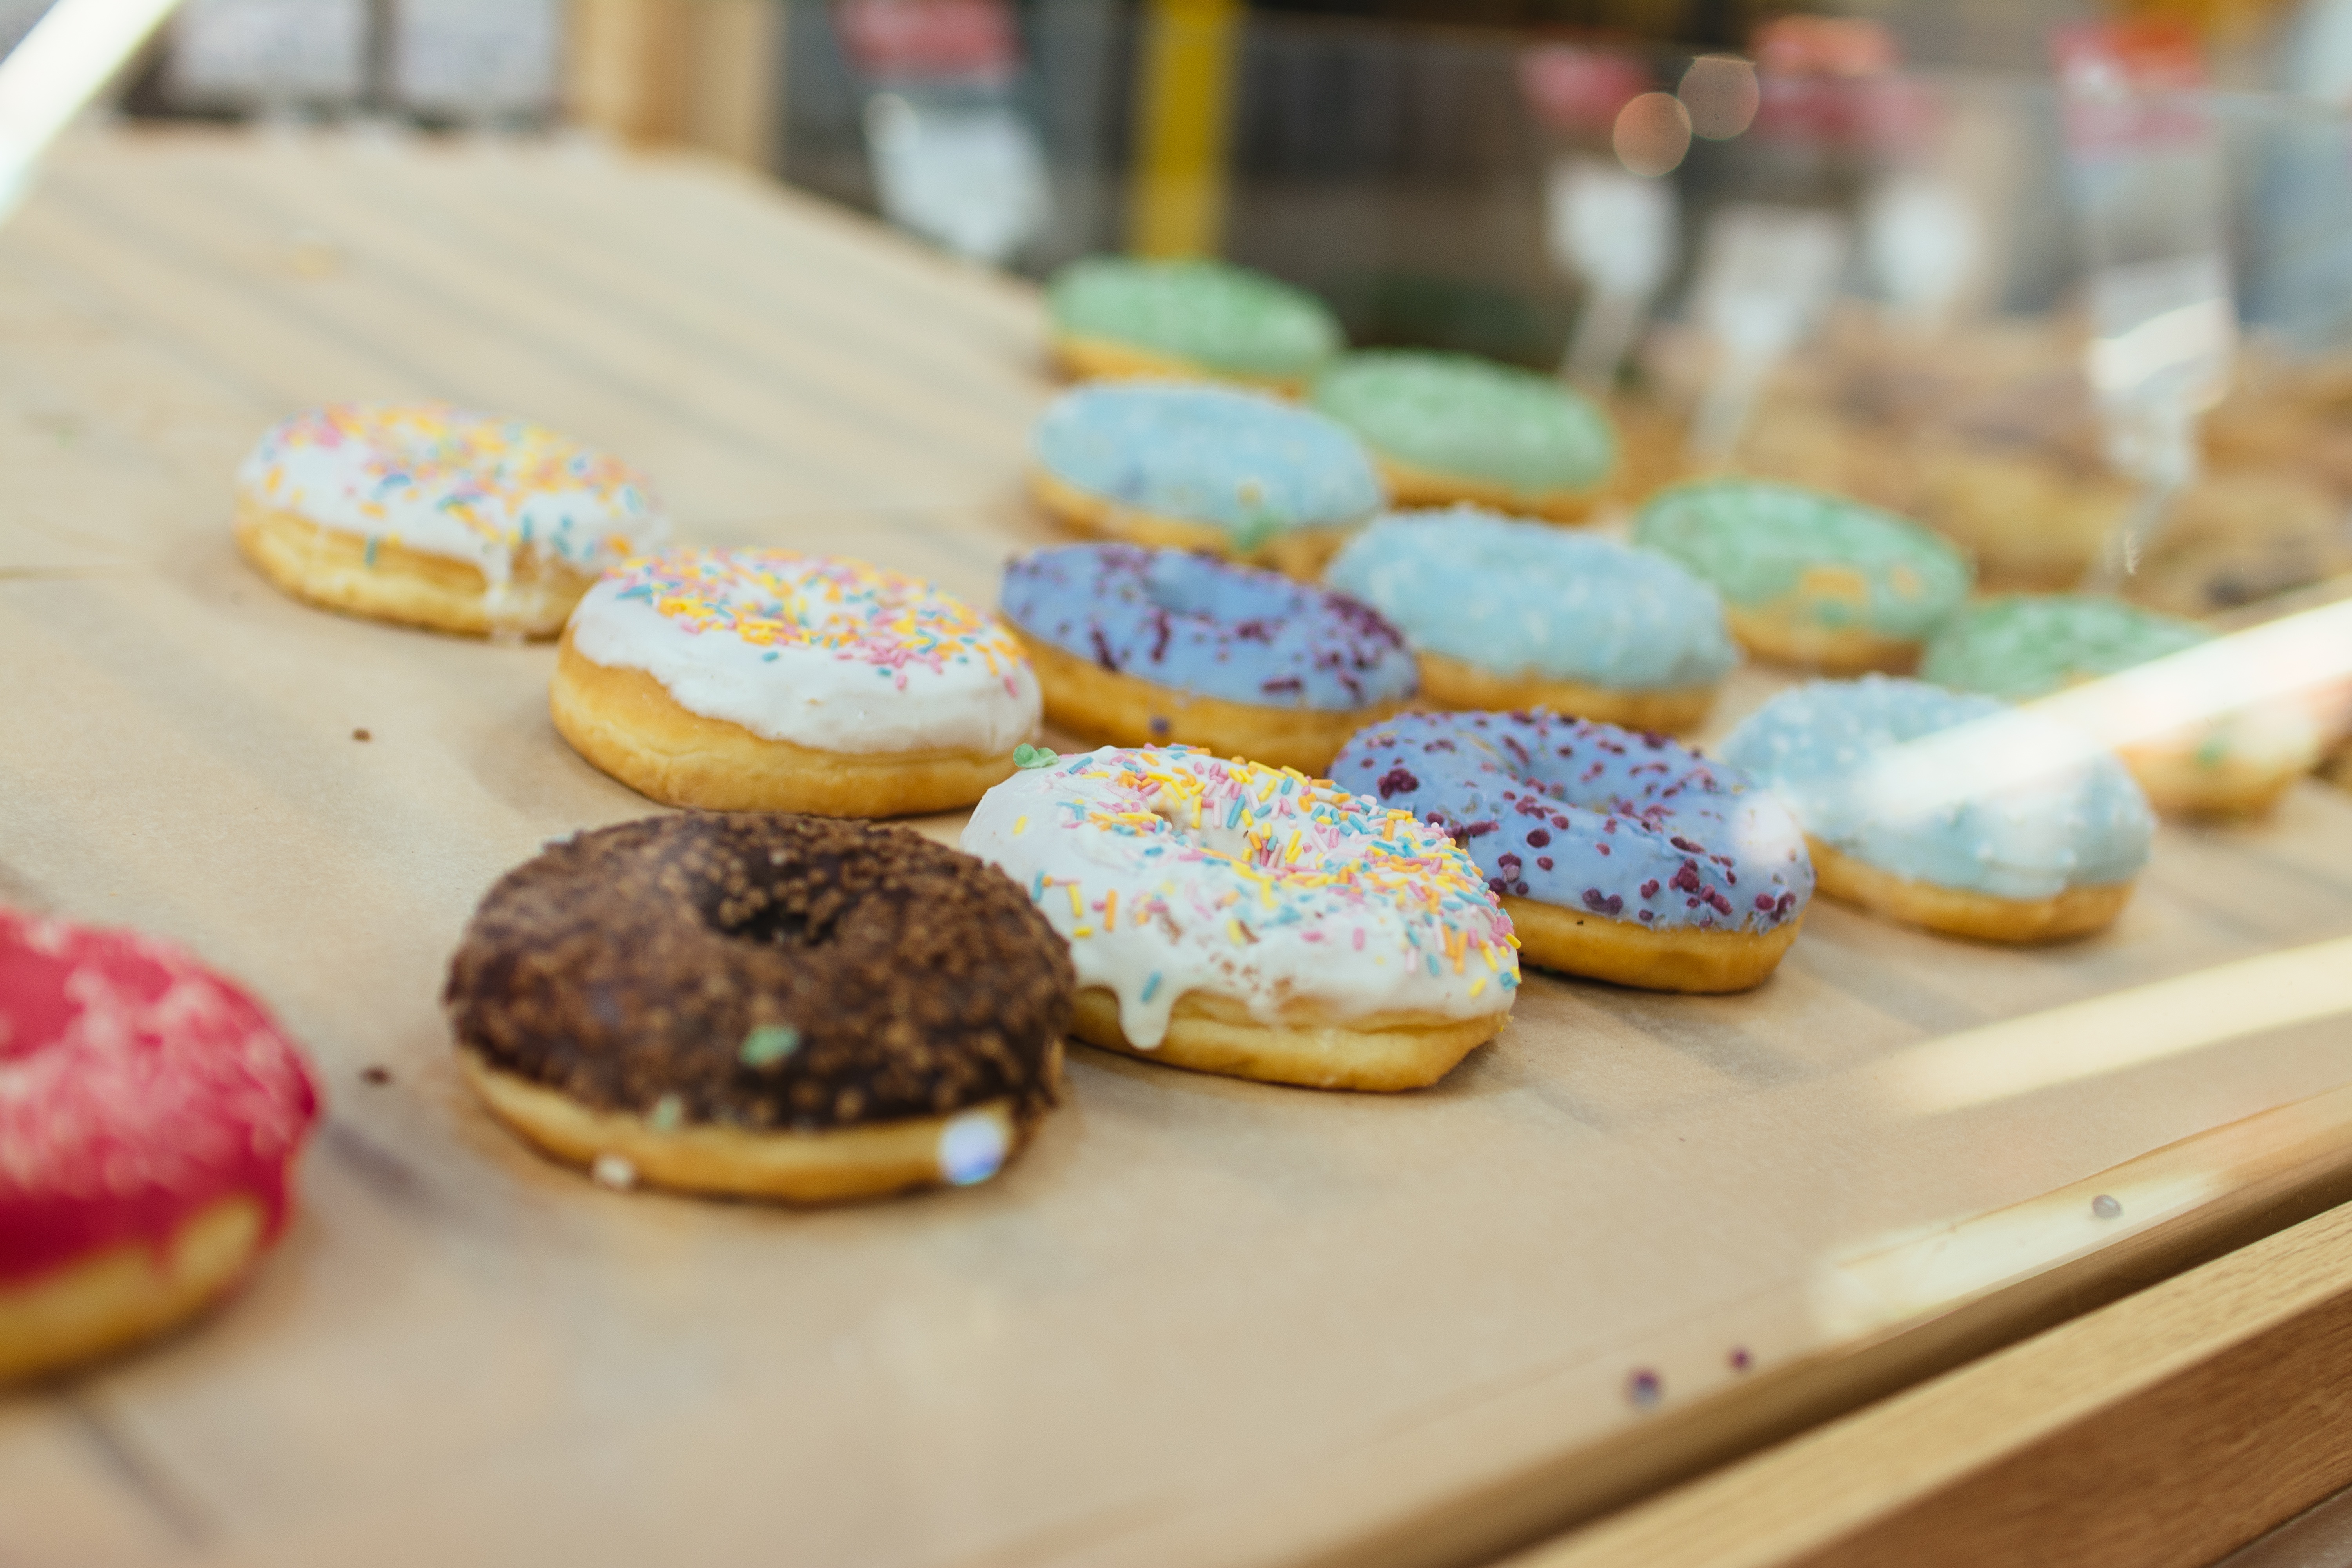
dish, meal, food, breakfast, baking, cookie, dessert, cake, bakery, icing, sweetness, patisserie, baked goods, flavor, snack food, cookies and crackers